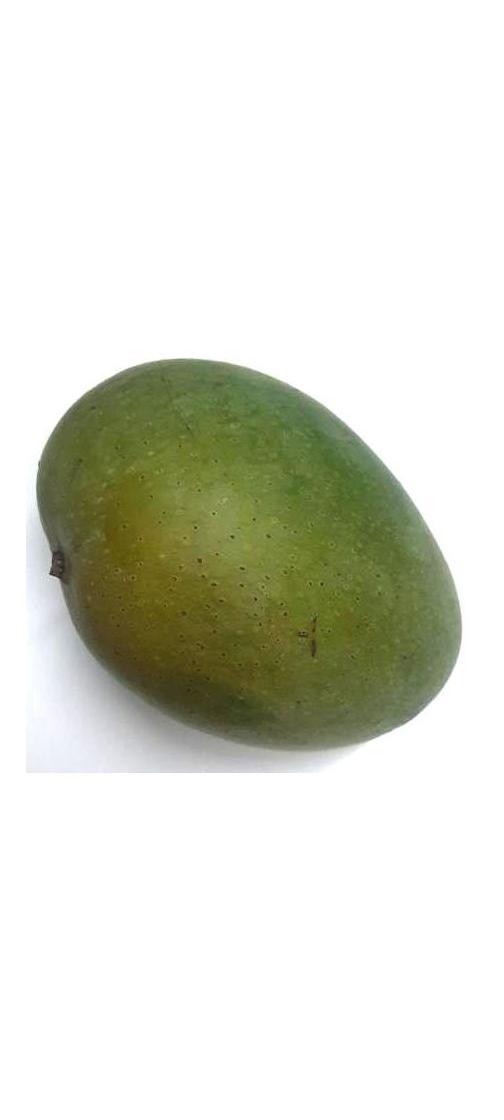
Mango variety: Ashshina Zhinuk